Asuka Strikes!

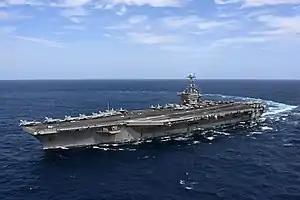
"Nimitz"-class aircraft carrier USS "Harry S. Truman", renamed "Over the Rainbow" in "Asuka Strikes!"

The "Nimitz"-class aircraft carrier USS "Harry S. Truman", renamed "Over The Rainbow" in homage to "The Wizard of Oz" song, appears in the episode, as do the "Kiev"-class Soviet aircraft carrier "Novorossiysk", the Russian battlecruiser "Kirov", the Russian destroyer "Udaloy", the "JS "Kongō"", "Iowa"-class battleships "USS "Illinois" (BB-65)", the USS "Kentucky" (BB-66), Russian aircraft carrier "Admiral Kuznetsov", "Arleigh Burke"-class guided missile destroyer USS "Ramage", USS "Ticonderoga" (CG-47), "Tachikaze", "Hatakaze", "Asagiri"-class destroyers and "Chikugo"-class destroyer escorts. Moreover, the ships' code names for internal use in the fleet — including "Othello", "Cymbeline", "Titus Andronicus" and "The Tempest" — are derived from titles of plays by William Shakespeare.